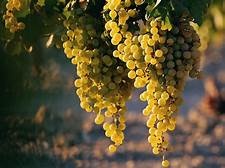
Label: grape